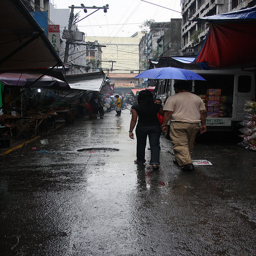
A man and woman walk down a street under an umbrella.
A man and woman walking in a small street area sharing a blue umbrella in the rain.
A couple of people that are walking around in the rain.
A street scene with a man and a woman under an umbrella.
A woman and man walk down an alley with an umbrella.